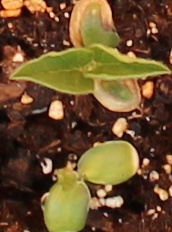
Label: Soybean